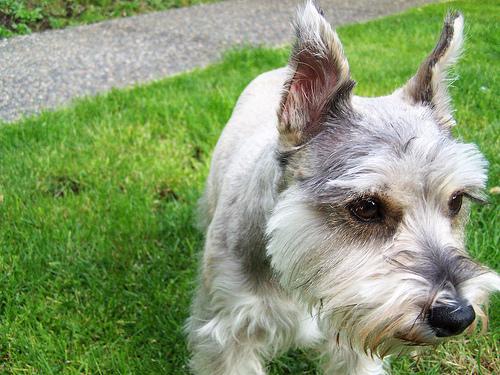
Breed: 2342-n000102-miniature_schnauzer